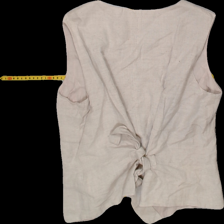
View: back
Type: Top
Category: Ladies
Brand: Lindex
Colors: Beige
Material: 100%cotton
Pattern: Floral print
Size: 42
Trend: No trend
Stains: Yes
Price range: <50
Recommended usage: Export